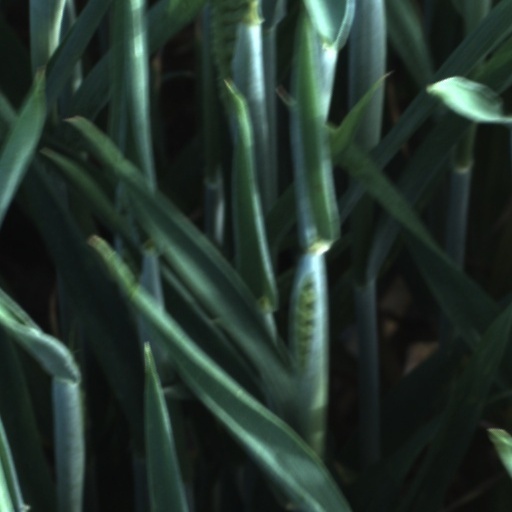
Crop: wheat